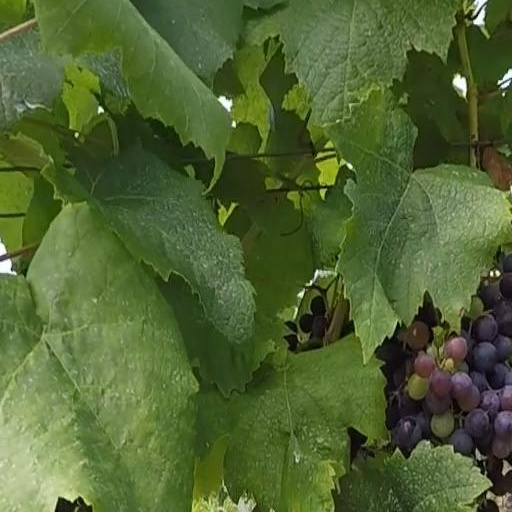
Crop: grape